Will Sommers

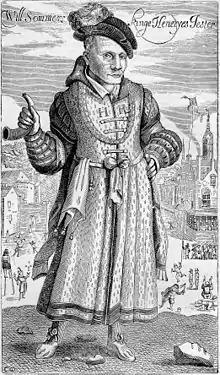
Engraving of Will Sommers by Francis Delaram c. 1615–24

William Sommers (or Somers or Somer; died 15 June 1560) was the best-known court jester (believed to be a ‘natural fool’) of Henry VIII of England.